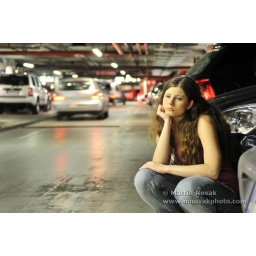
Young unhappy girl crouching and waiting in underground parking place - cars in background